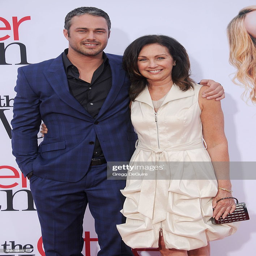
actor and woman arrive at the premiere .